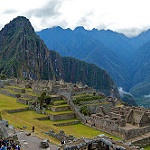
Label: mountain